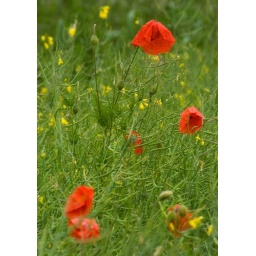
Poppies in the field at the top of our road once the rain of the last couple of days had finally stopped